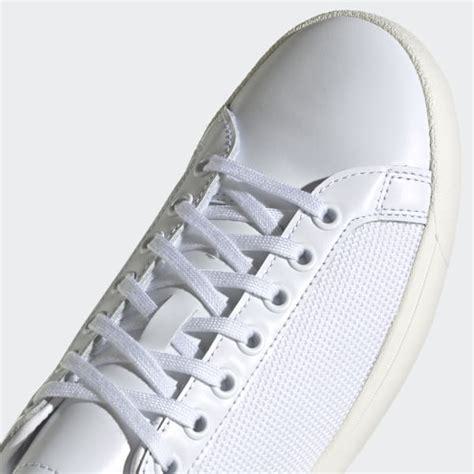
Brand: Adidas
Model: Rod Laver